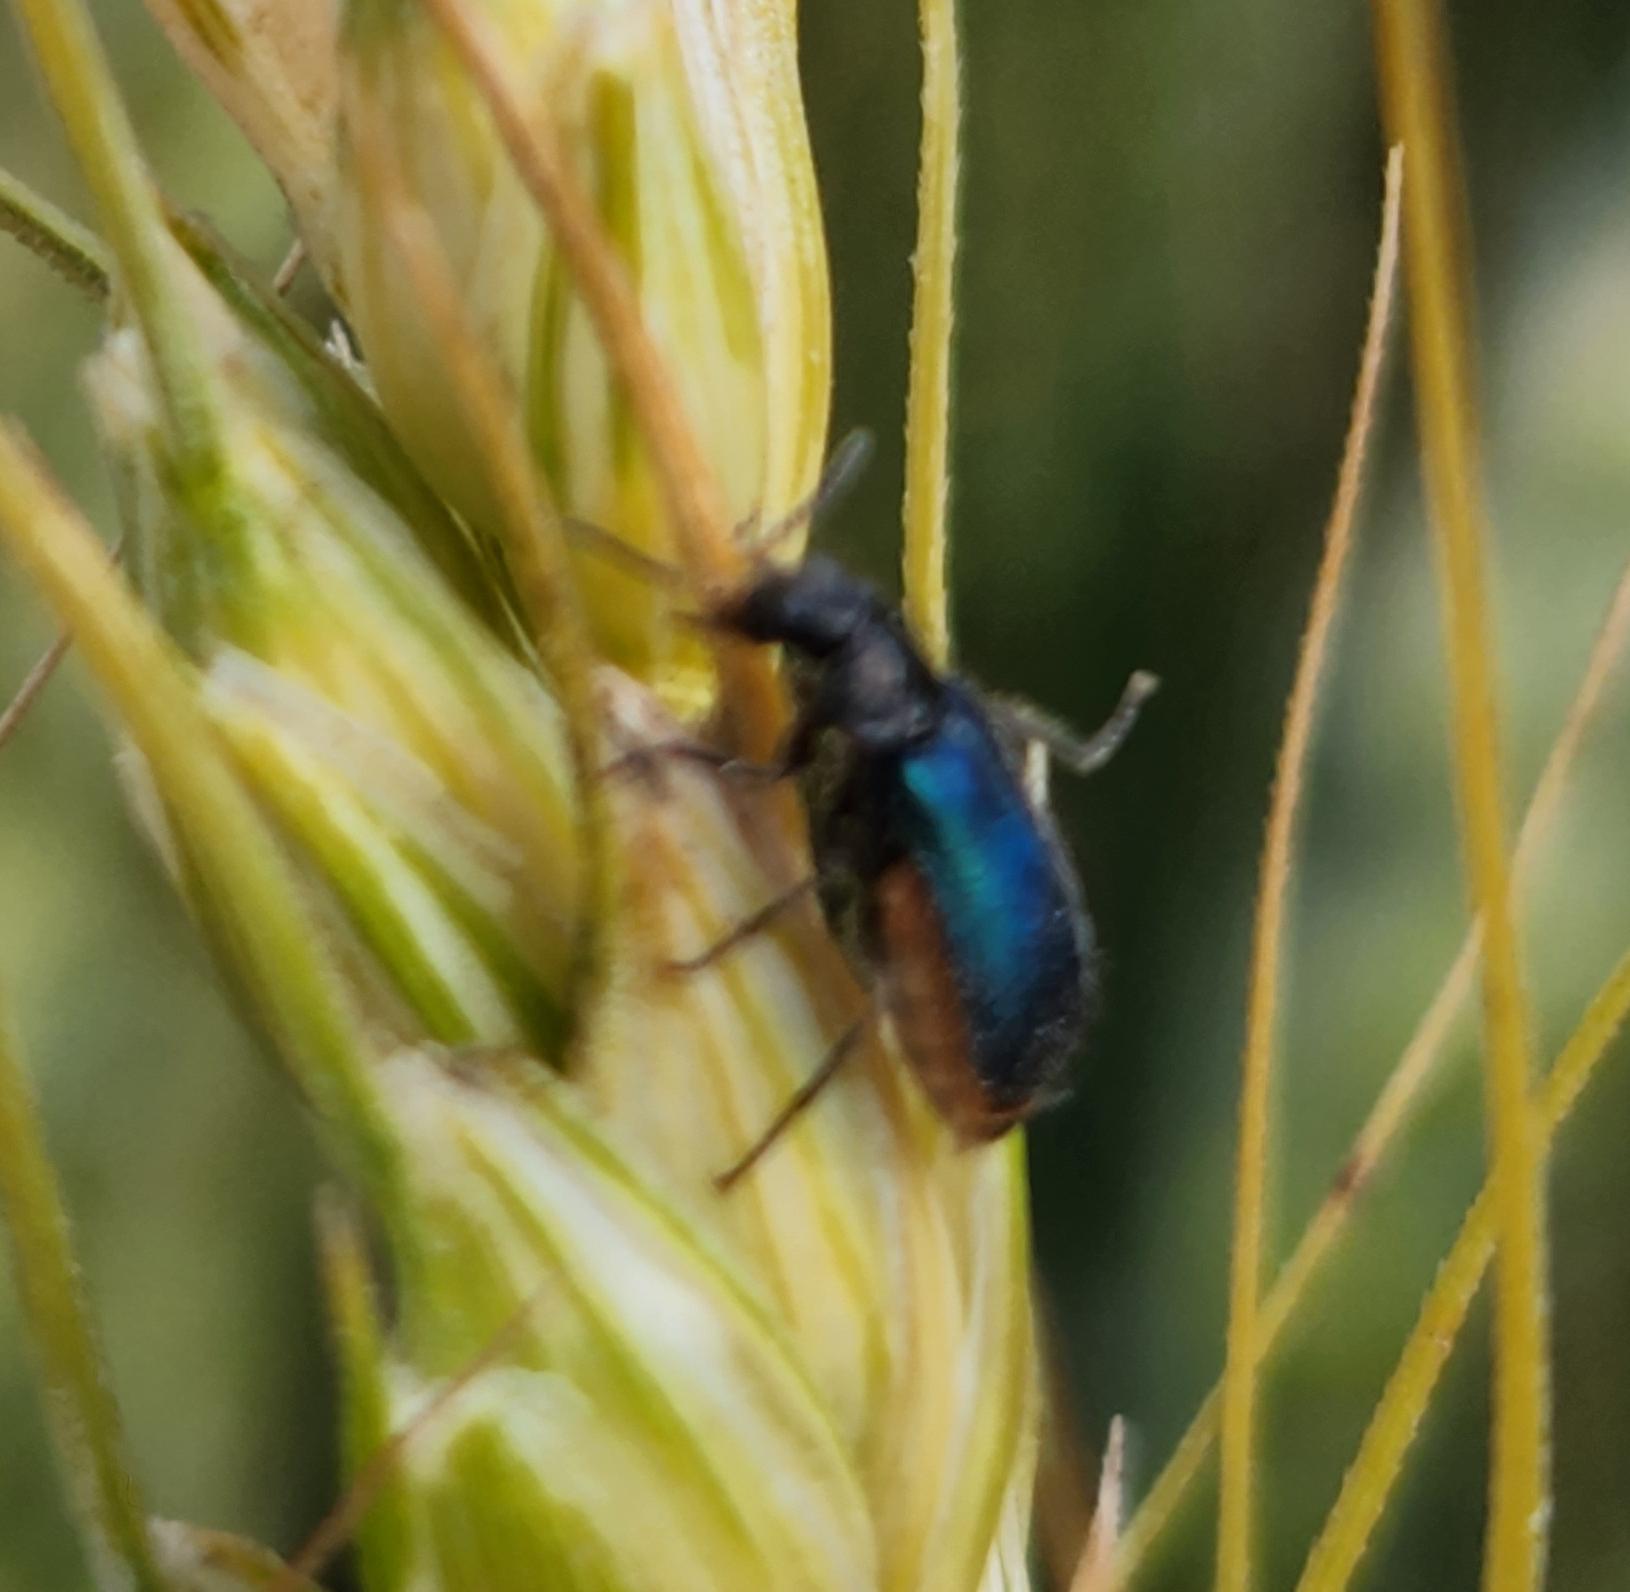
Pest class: predators